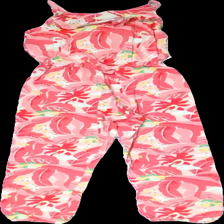
View: front
Type: Dress
Category: Children
Brand: Polarn Och Pyret
Colors: Multicolor, Pink, White, Green
Material: 100% cotton
Pattern: Floral print
Cut: Loose
Size: 56
Season: Summer
Price range: <50
Recommended usage: Export